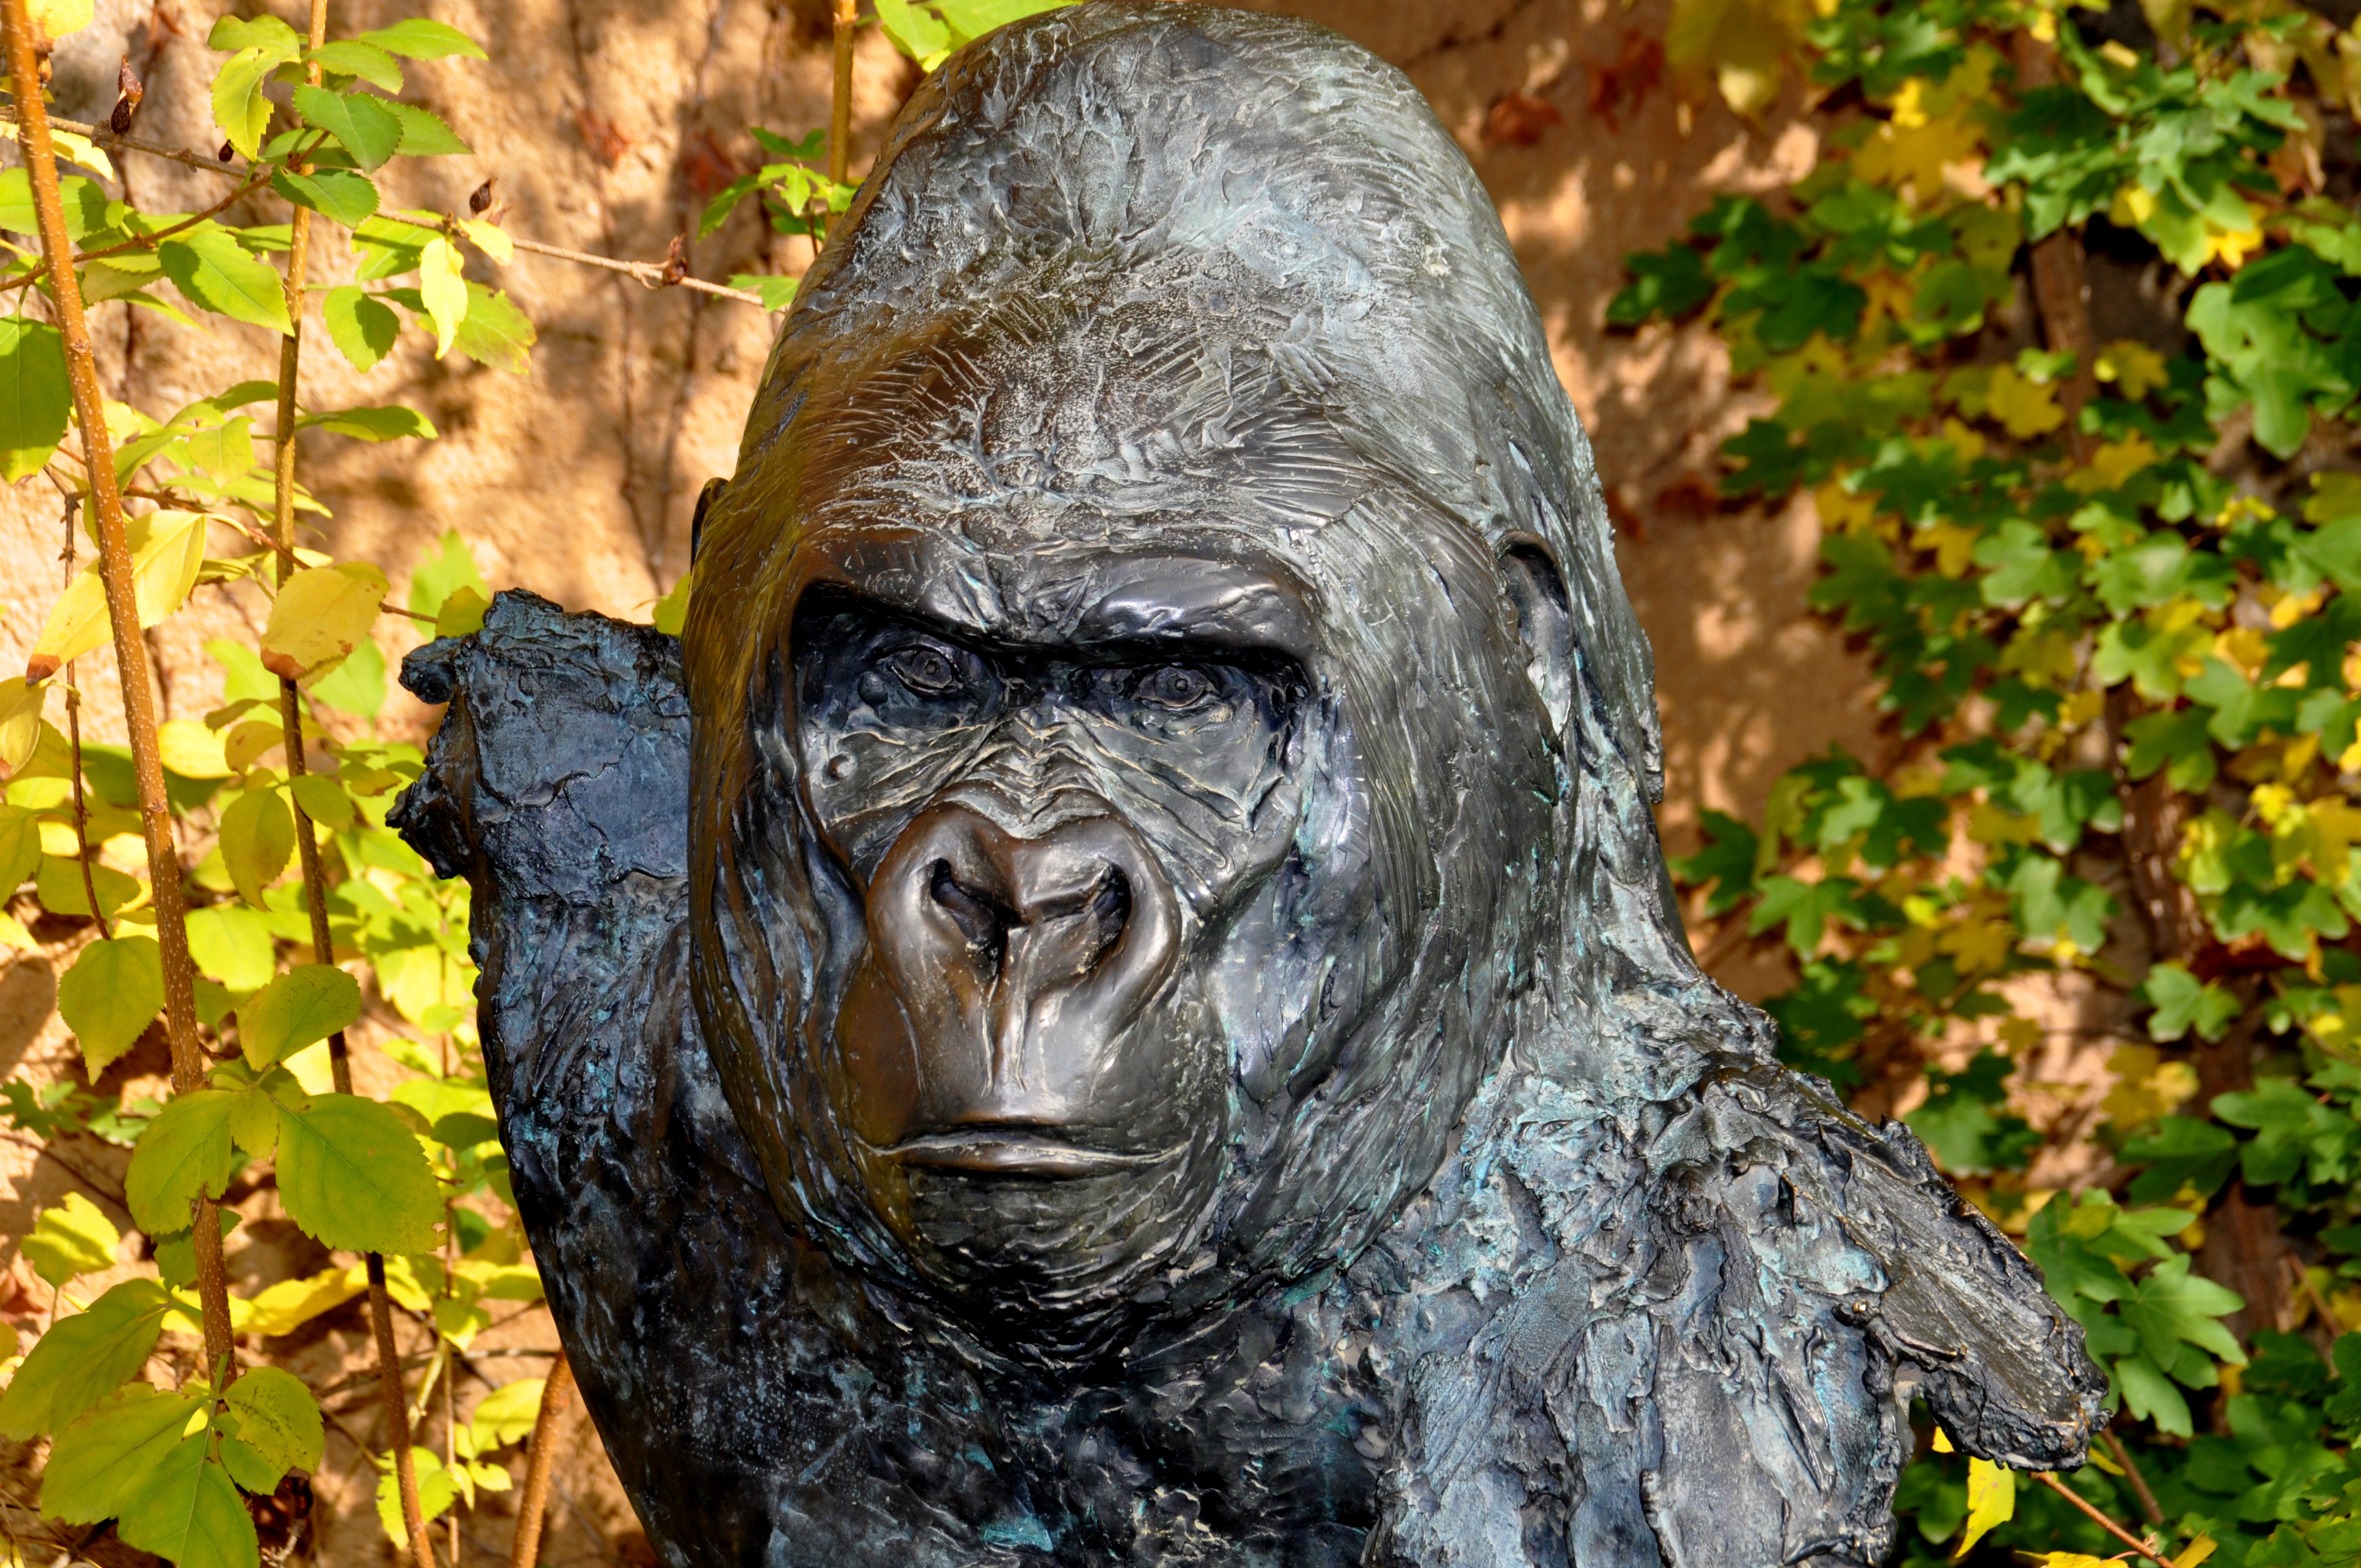
tree, nature, leaf, monument, wildlife, statue, jungle, autumn, monkey, fauna, gorilla, sculpture, art, temple, carving, bronze sculpture, zoo frankfurt, wolfgang weber, matze